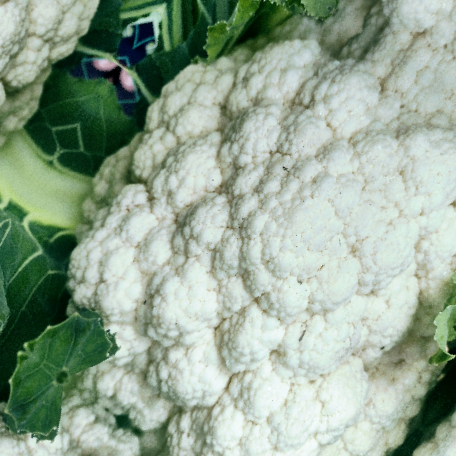
Label: Disease Free